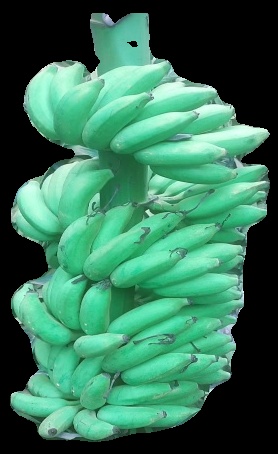
Variety: elakki-bale
Grade: grade1